Stein Erik Lunde

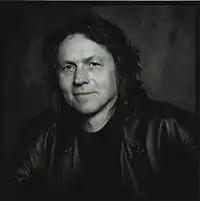

Stein Erik Lunde (born 22 November 1953) is a Norwegian novelist, children's writer, biographer and textbook writer.